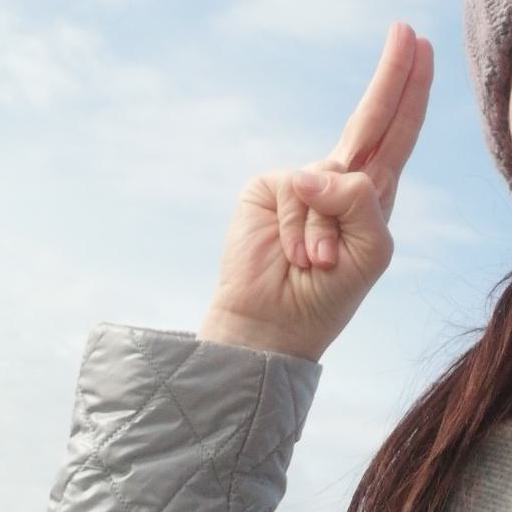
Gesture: two_up